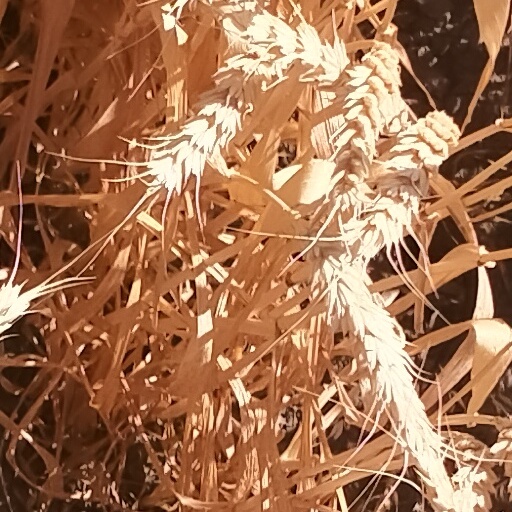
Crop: wheat